Artem Chebotarev

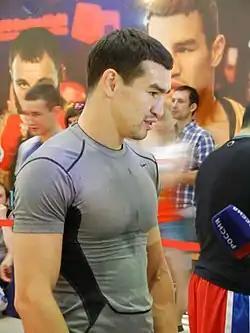

Artem Nikolayevich Chebotarev (born 26 October 1988 in Stepnoye, Saratov Oblast, Russian SFSR) is a Russian amateur boxer who competes in the -75 kg weight division. He won a bronze medal at the 2013 AIBA World Boxing Championships.